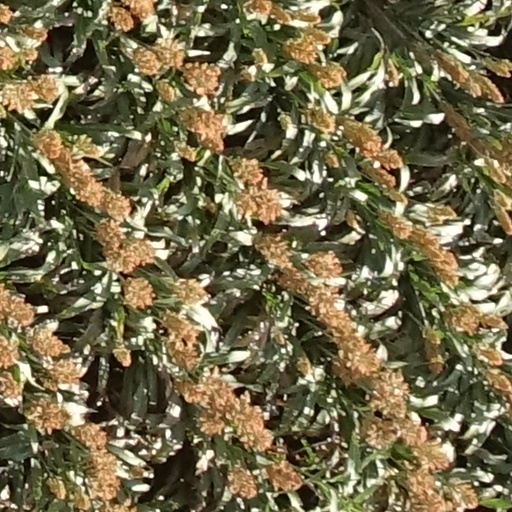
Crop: sorghum